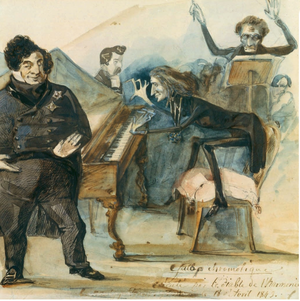
Franz Liszt caricaturé par un anonyme lors d'un concert à Saint-Pétersbourg. Le chanteur à gauche est sans doute le ténor italien Giovanni Battista Rubini (1794-1854). La légende dit
Franz Liszt est un compositeur, transcripteur et pianiste virtuose hongrois né le 22 octobre 1811 à Doborján, en Hongrie et mort le 31 juillet 1886 à Bayreuth, en Bavière.